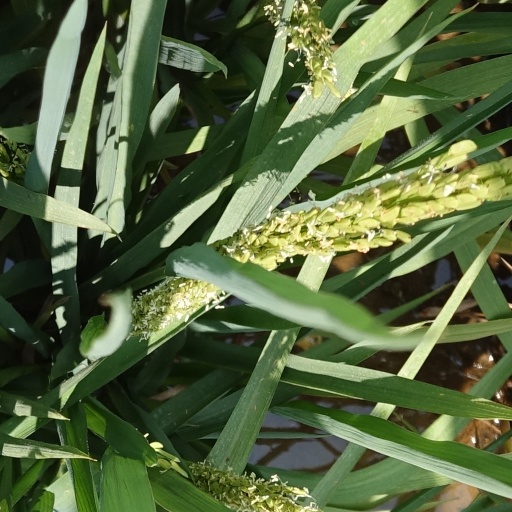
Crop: rice